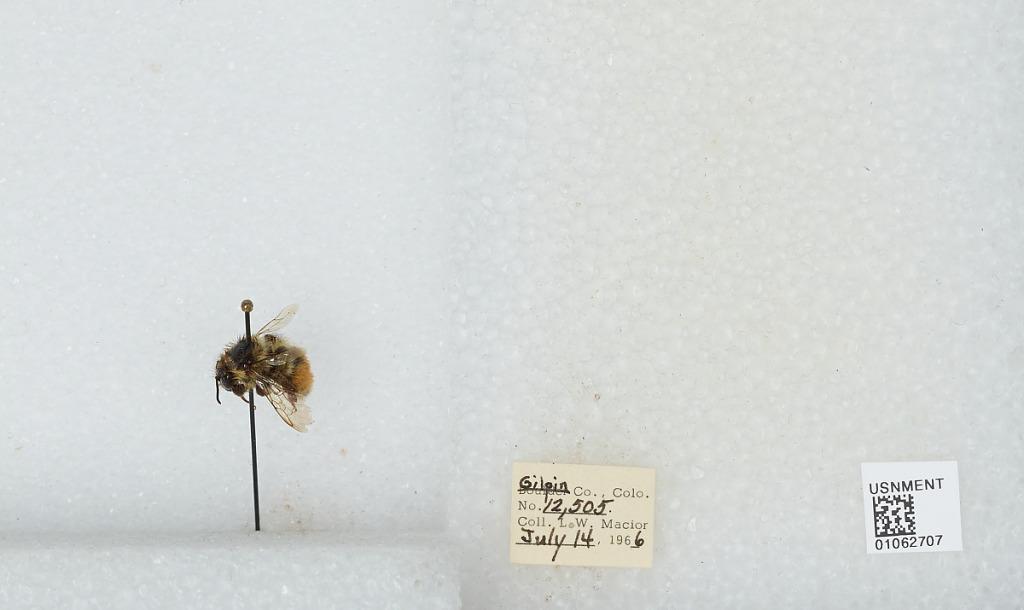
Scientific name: Bombus (Pyrobombus) bifarius Cresson
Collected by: L. Macior
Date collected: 1966-7-14
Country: United States
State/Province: Colorado
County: Gilpin
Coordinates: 39.86, -105.52